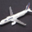
Label: airplane